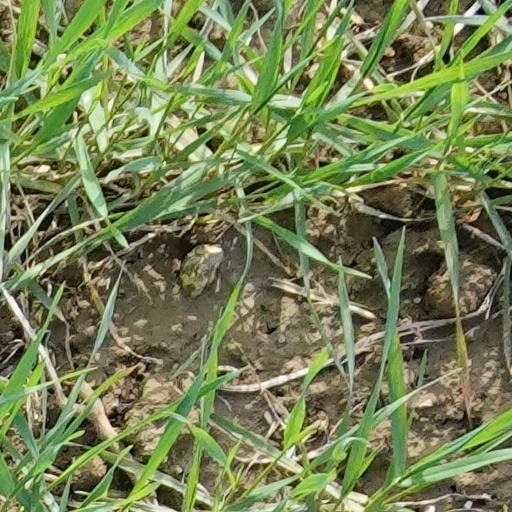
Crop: wheat